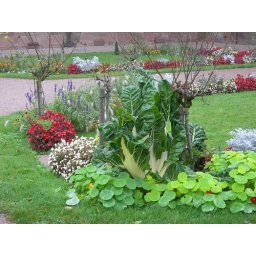
A little garden in front of the summer house of Cardinal Rohan, illegitimate son of Louis XIV.